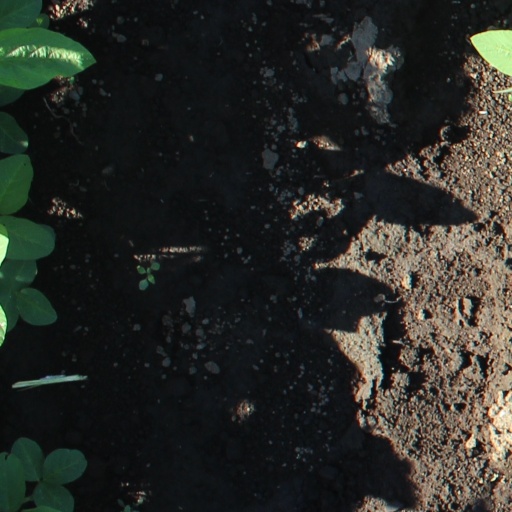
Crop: soybean